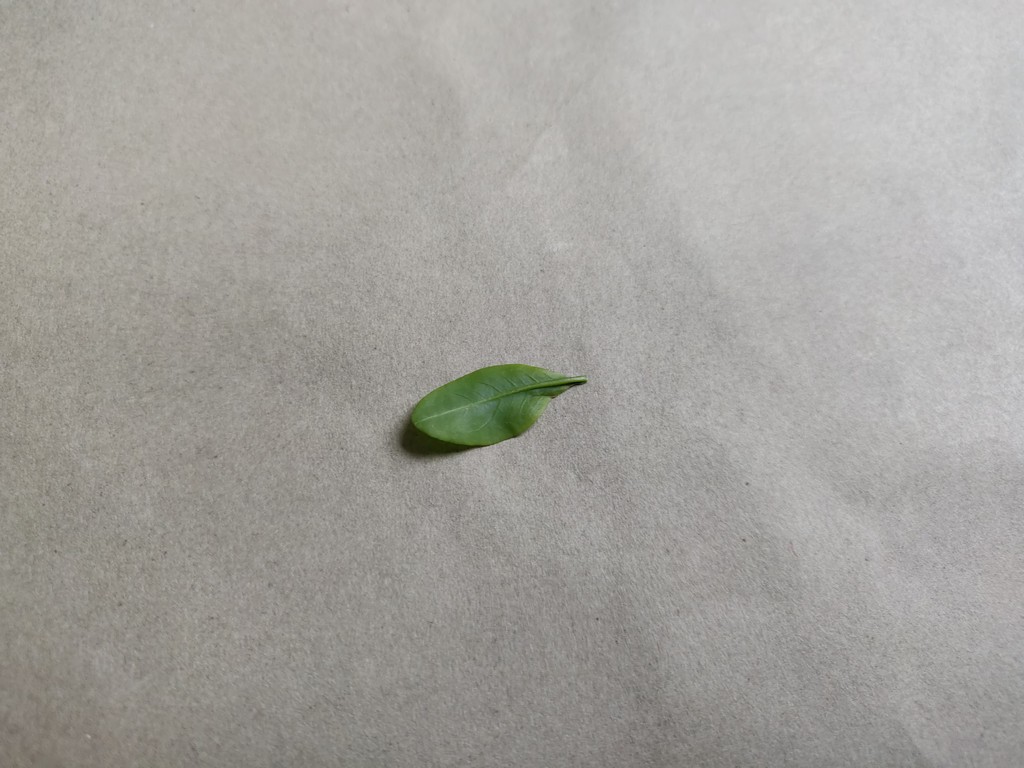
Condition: Healthy
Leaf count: single
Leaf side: back